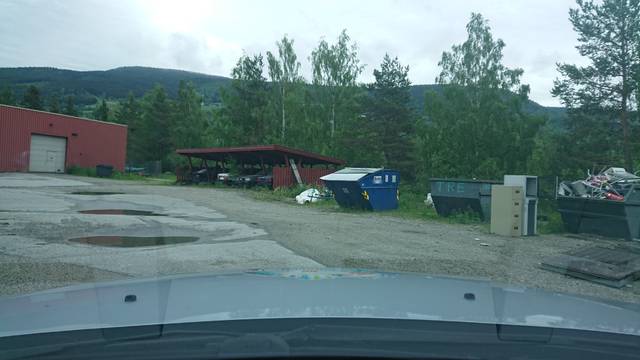
Region: Norway
Coordinates: 61.526, 10.14